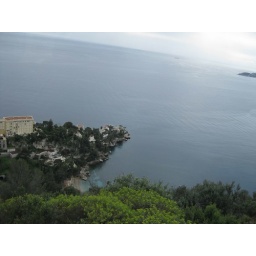
view from the road in the bus heading from Nice to Monaco